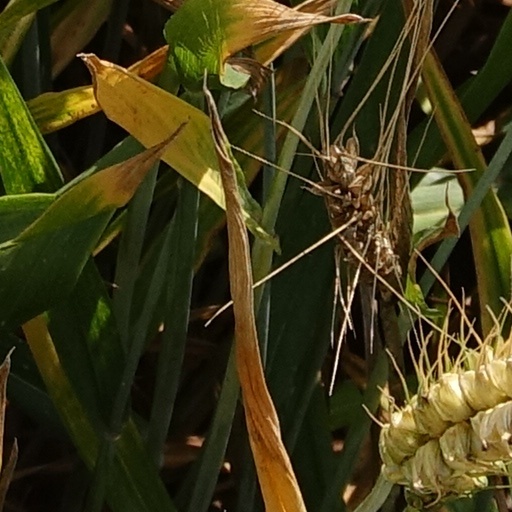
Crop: wheat